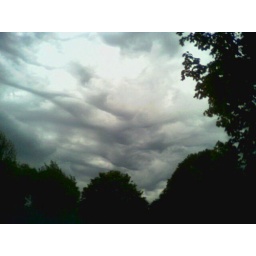
The sky over campus today had some strange cloud formations. I hope the camera phone caught it.